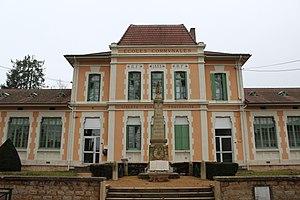
École élémentaire de Thoissey.
Thoissey est une commune française du département de l'Ain et située dans la région Auvergne-Rhône-Alpes. Jusqu'en 2015, elle était le chef-lieu du canton qui portait son nom et appartient depuis au canton de Châtillon-sur-Chalaronne.